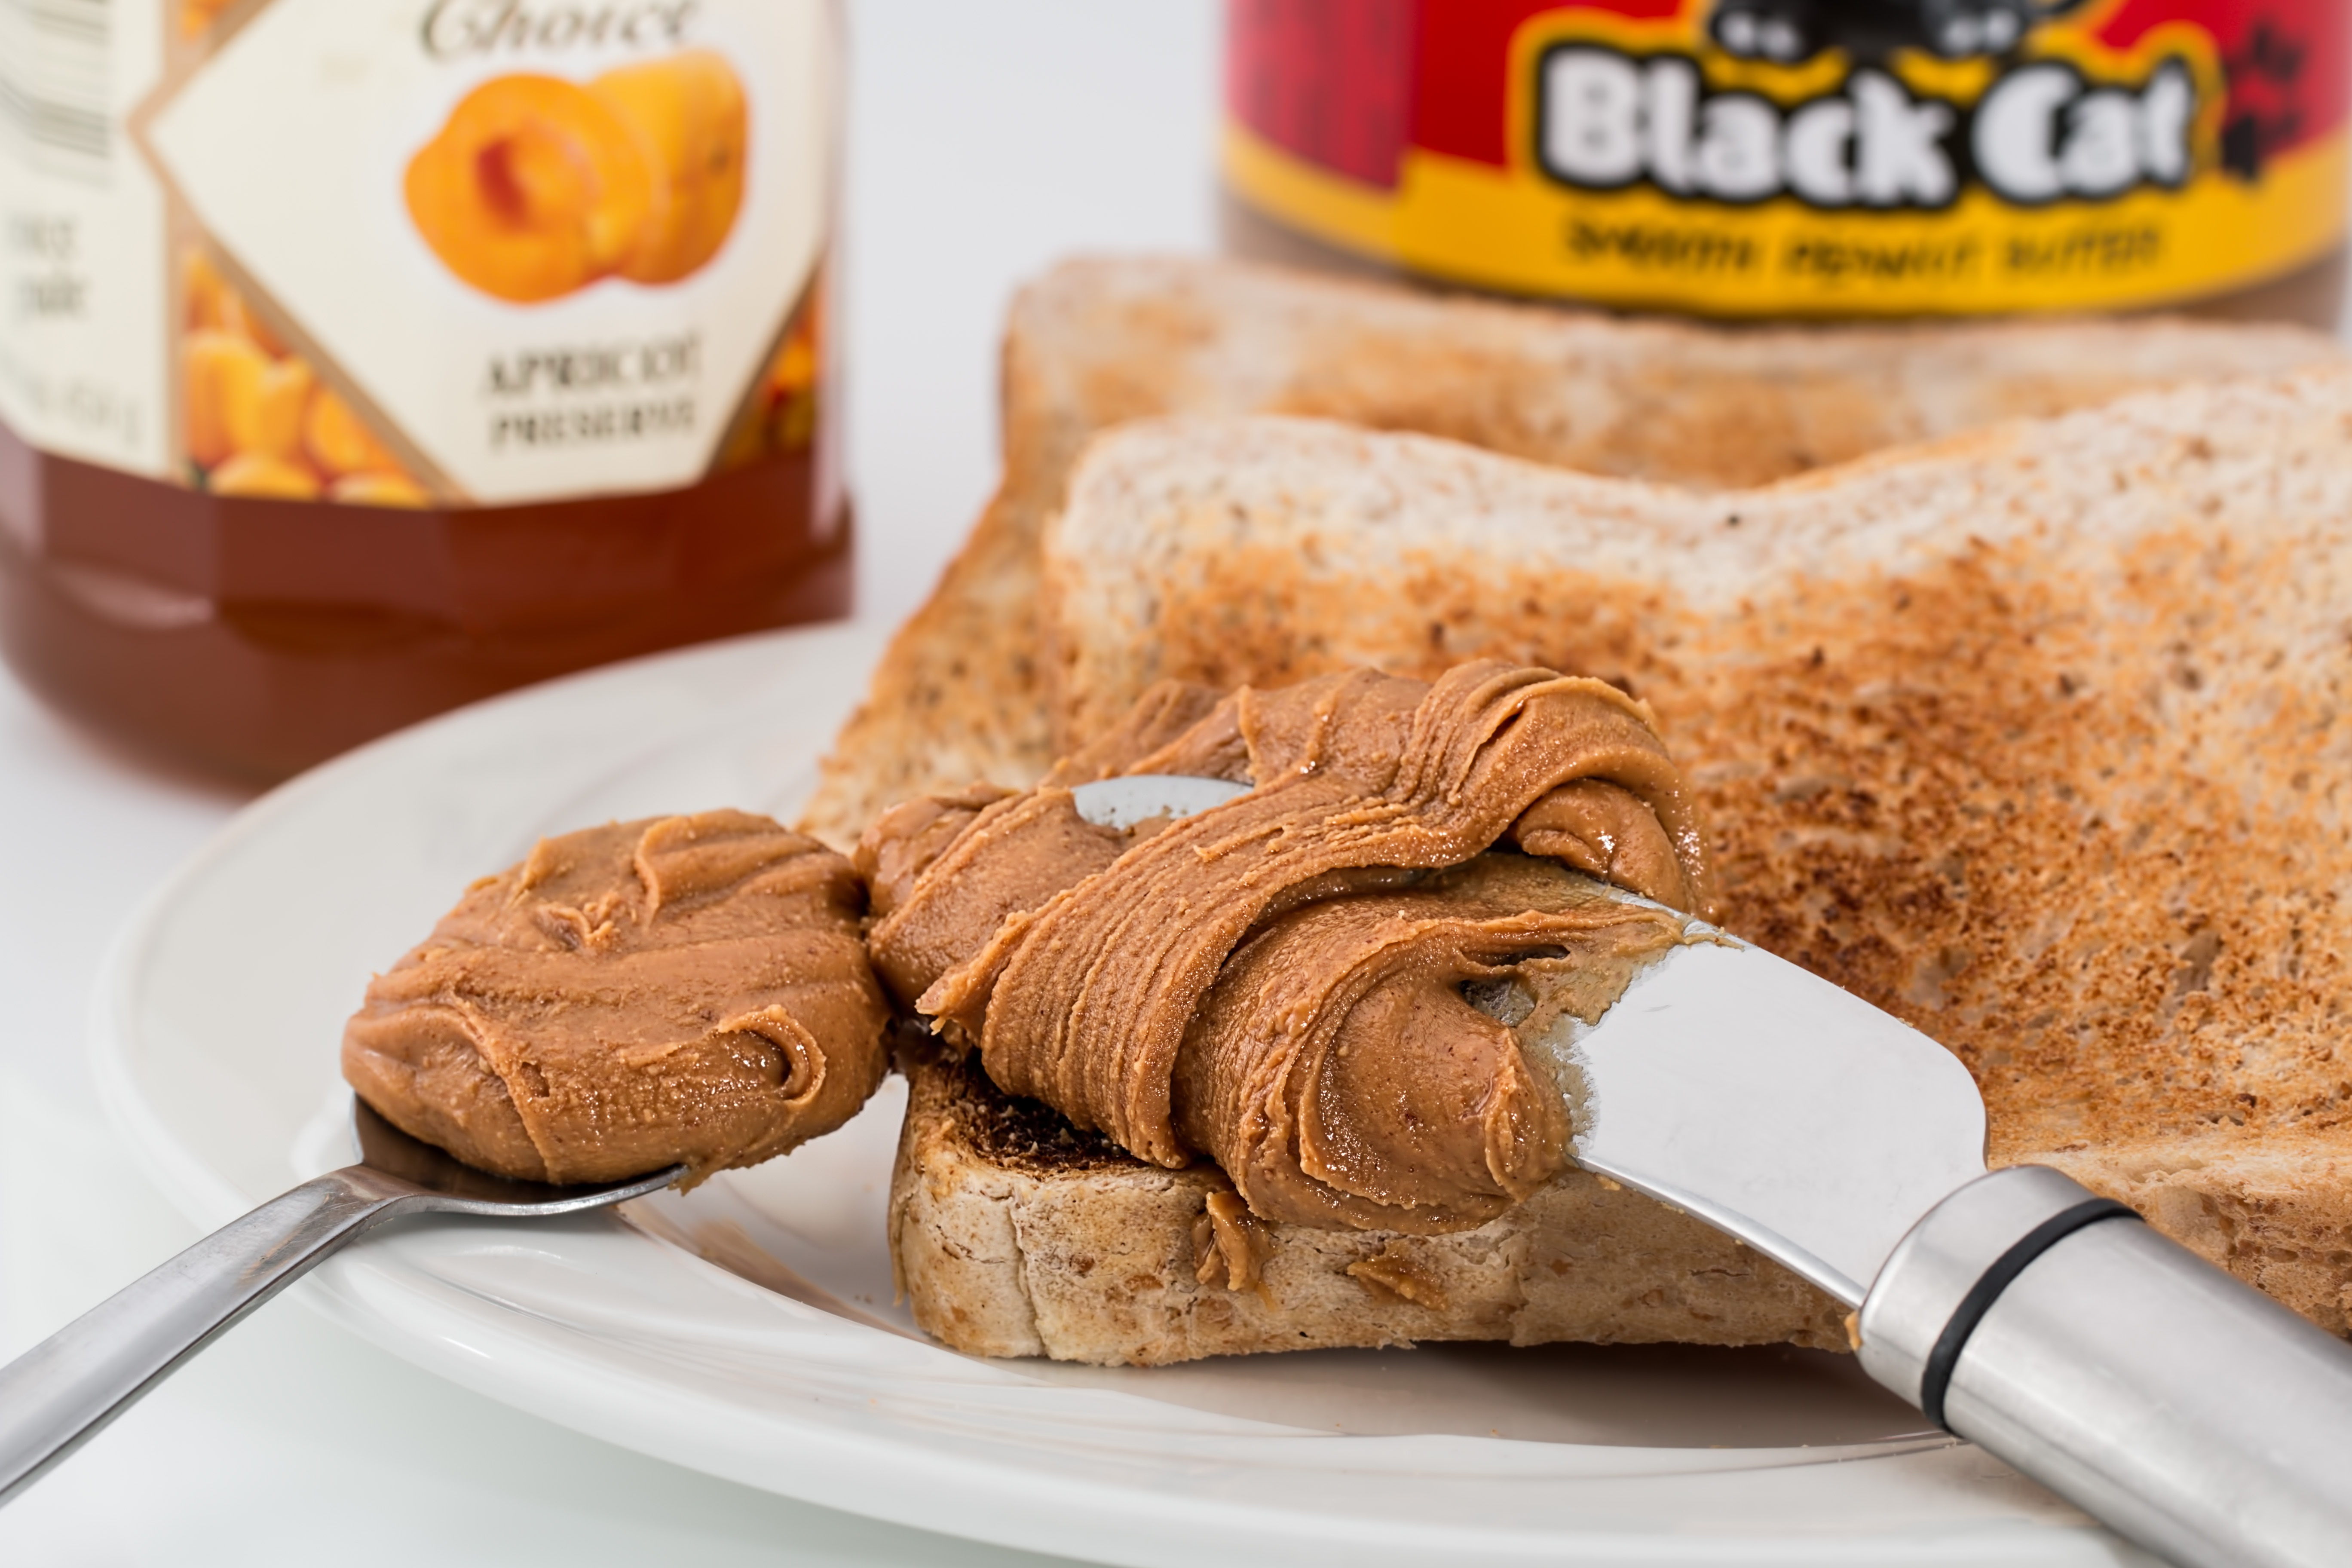
dish, meal, food, produce, breakfast, baking, healthy, snack, dessert, eat, bread, slice, toast, jam, nutrition, spread, diet, creamy, yummy, baked goods, flavor, peanut butter, protein, grass family, snack food, whole grain